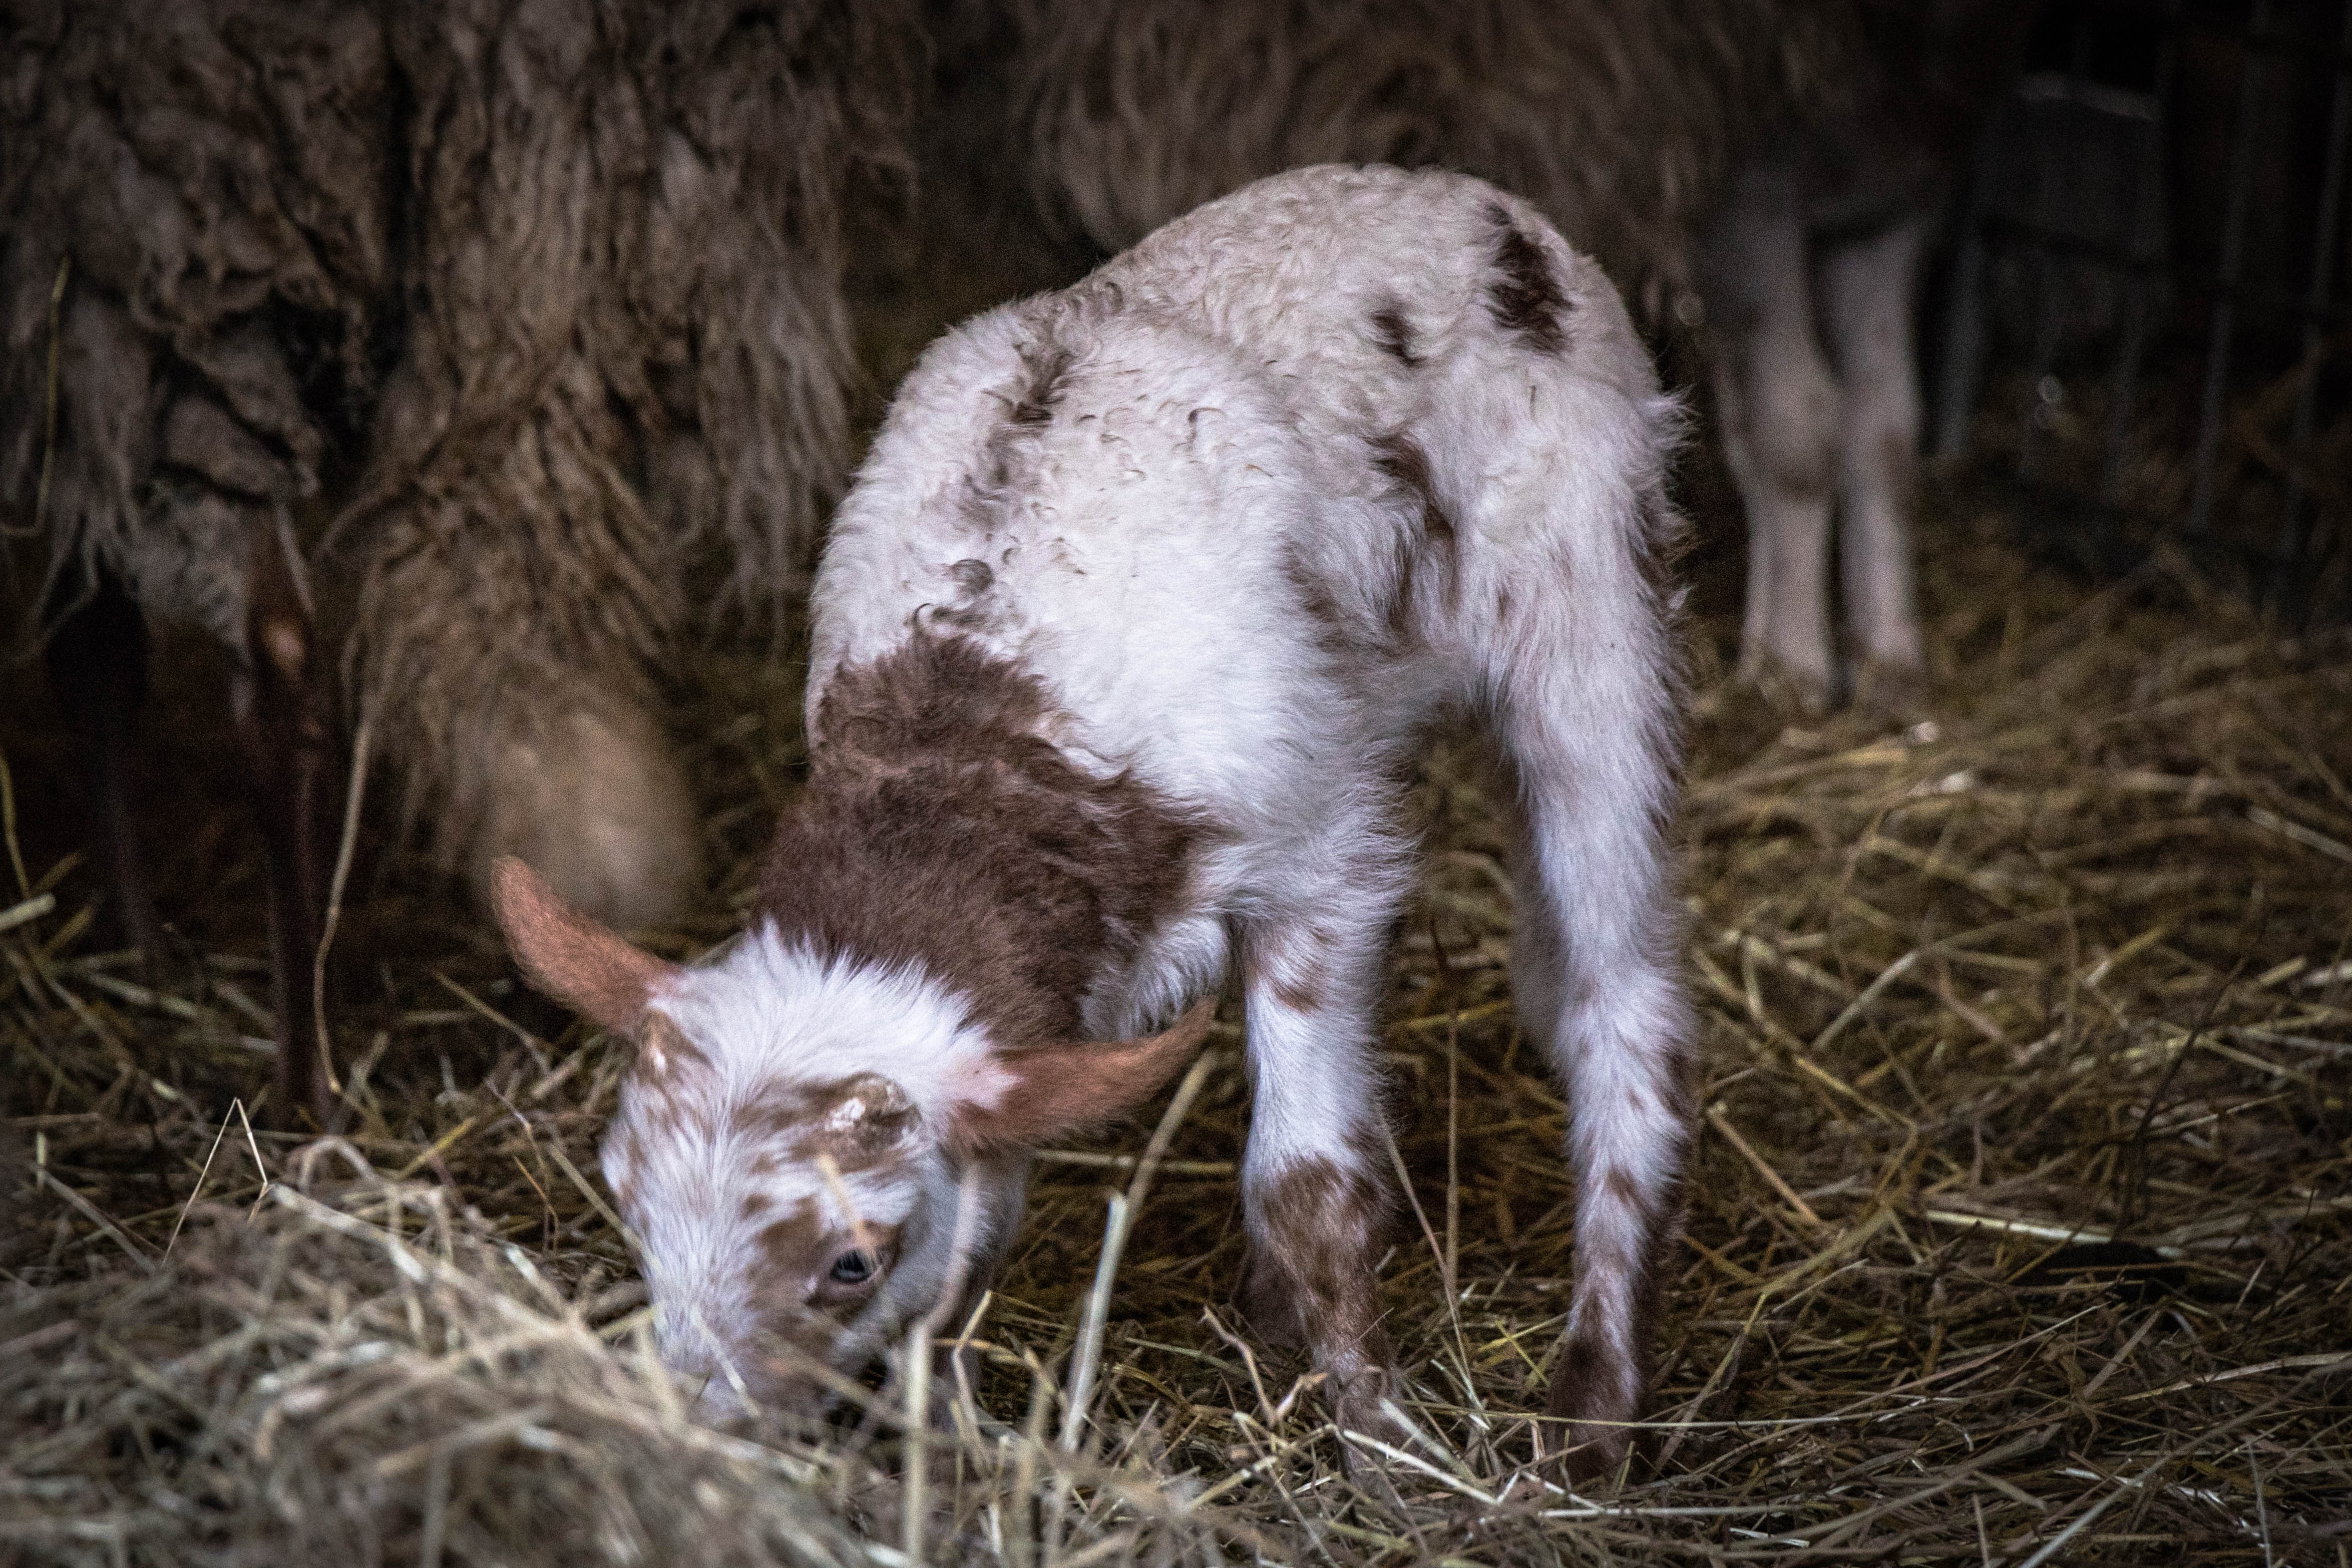
grass, farm, animal, goat, young, herd, pasture, grazing, sheep, mammal, fauna, calf, lamb, goats, stock, vertebrate, sheeps, cattle like mammal